Gukbap

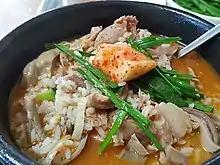
"Dwaeji-gukbap" (pork and rice soup) with a cube of "kkakdugi" (diced radish kimchi)

Gukbap is a Korean dish made by putting cooked rice into hot soup or boiling rice in soup. It is commonly served in a "ttukbaegi". Whereas soup and rice is generally eaten separately in Korea, in "gukbap", rice is expected to be mixed into the soup.